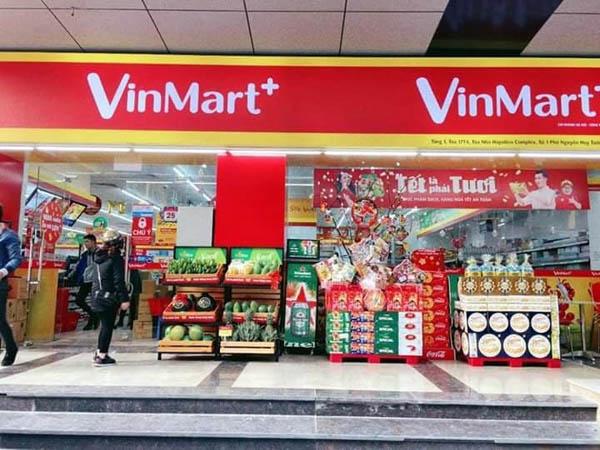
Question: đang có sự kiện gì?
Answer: đang có sự kiện tết